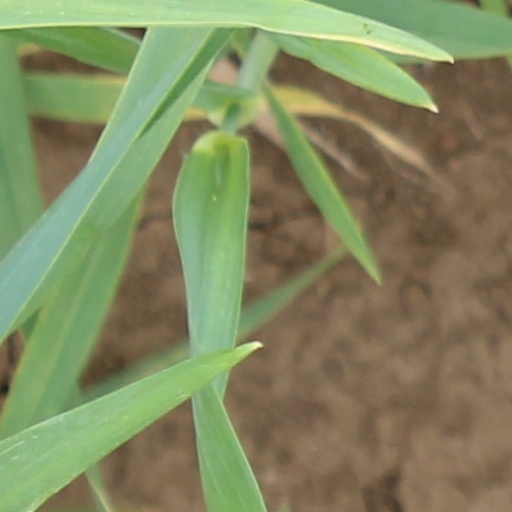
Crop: wheat